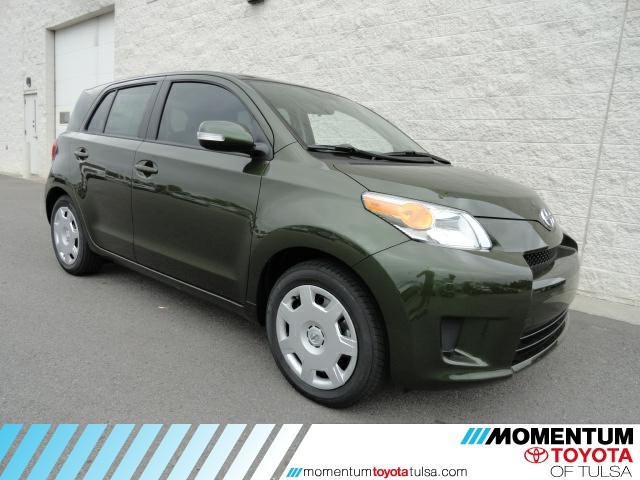
Car model: 2012 Scion xD Hatchback